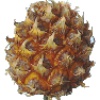
Label: pineapple_mini